Allgäuer Brewery

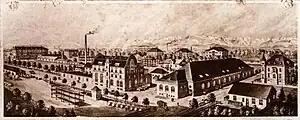
Allgäuer barrel hall in Kempten

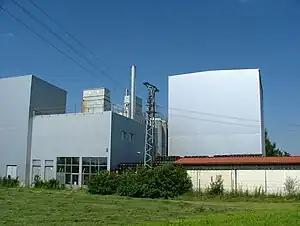
Brewery in Leuterschach

Allgäuer is a brewery belonging to the Radeberger Group, with a corporate seat and origin in Kempten (Allgäu), Germany. The company brews a wide assortment of about 20 different beers. The brewery is located in Leuterschach, a district of Marktoberdorf.